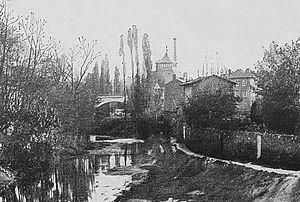
Dictionnaire illustré des communes du département du Rhône. Tome 1 / par MM. E. de Rolland et D. Clouzet.
La Brévenne est une rivière de France, affluent de l'Azergues et donc sous-affluent de la Saône, puis du Rhône, qui traverse les Monts du Lyonnais. Elle coule en région Auvergne-Rhône-Alpes, dans les départements de la Loire et du Rhône, et rejoint l'Azergues à Lozanne.